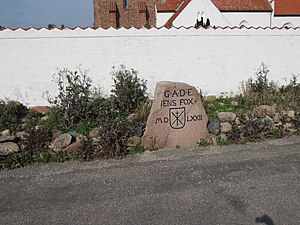
Jens Fox-stenen
Jens-Fox stenen
Jens Fox stenen fra Gundsømagle. This is a photo of an archaeological site or monument in Denmark, number 96844 in the Heritage Agency of Denmark database for Sites and Monuments."
Jens Fox-stenen er navnet på et mindesmærke fra senmiddelalderen i Gundsømagle nord for Roskilde. Stenen, der er dateret 1572, står nu i diget lige syd for kirkegårdsmuren omkring Gundsømagle Kirke på nordsiden af bygaden.